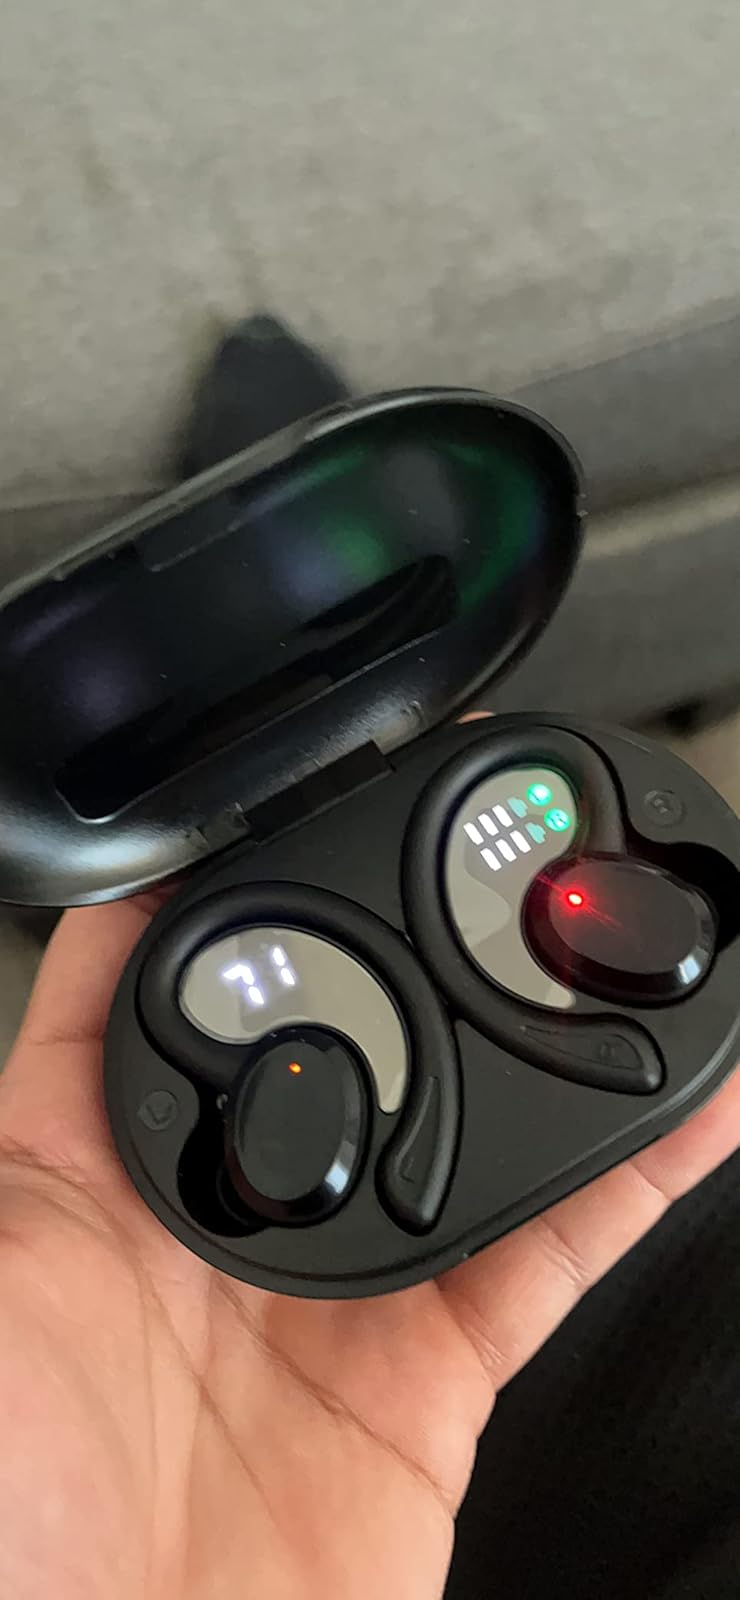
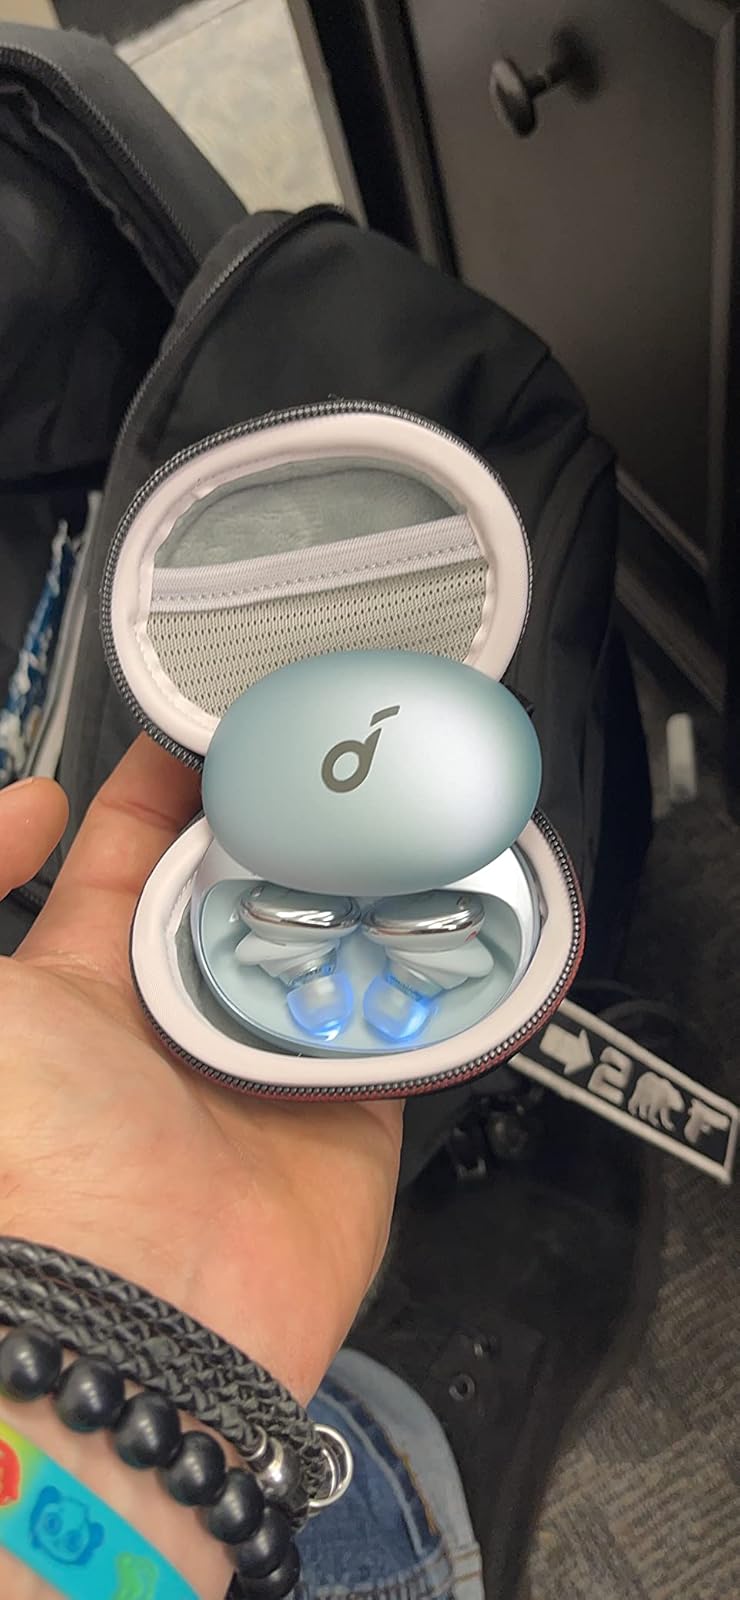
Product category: earbuds
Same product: no